Elena and Her Men

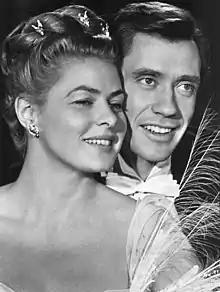
Ingrid Bergman and Mel Ferrer in a promotional photo for the film

The character of General Rollan was based on the historic General Boulanger. In 1886, Boulanger had widespread popular support in France, despite the French defeat in the Franco-Prussian War, and some supporters urged him to conduct a "coup d'état", which he did not do.